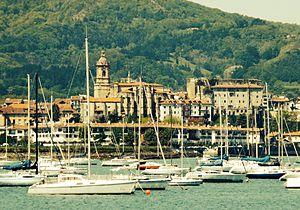
Fontarrabie est une commune du Guipuscoa dans la communauté autonome du Pays basque en Espagne située à la frontière française sur la rive gauche de l'estuaire de la Bidassoa, en face d'Hendaye, avec Irun, Pasaia et Lezo pour voisins.